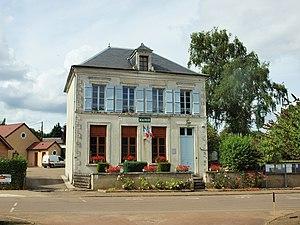
Mairie de Fontenoy (Yonne, France)